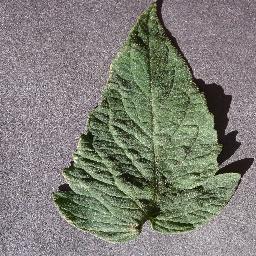
Label: Tomato___healthy